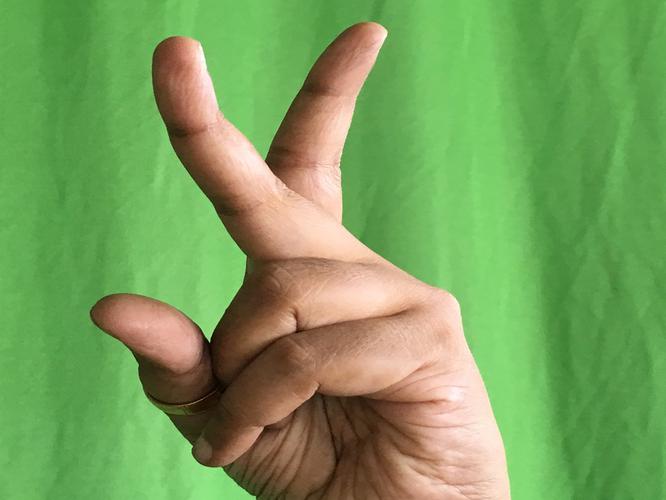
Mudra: Katrimukha
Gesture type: single_hand